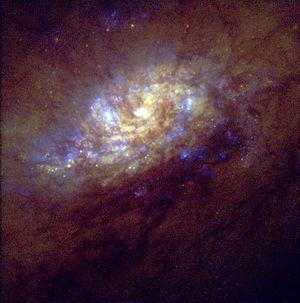
NGC 1808 est une galaxie spirale intermédiaire rapprochée et située dans la constellation de la Colombe à environ 45 millions d'années-lumière de la Voie lactée. Elle a été découverte par l'astronome australien James Dunlop en 1826.